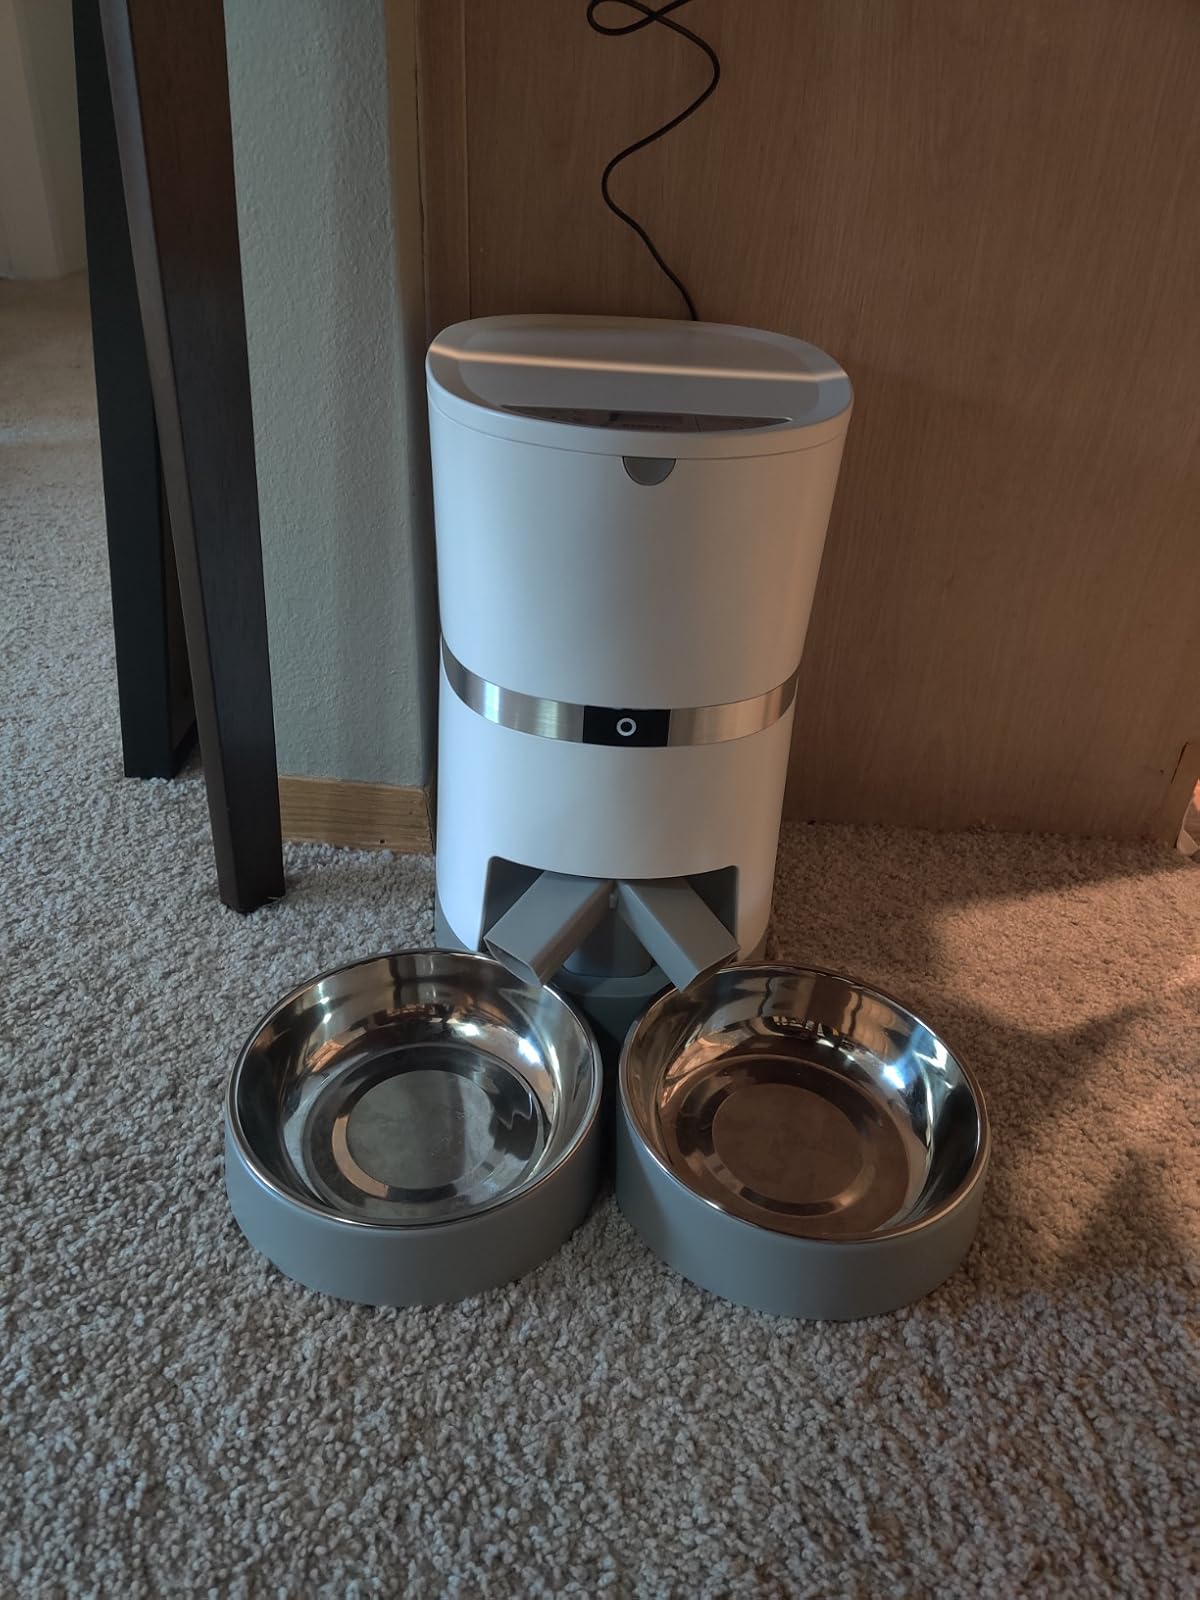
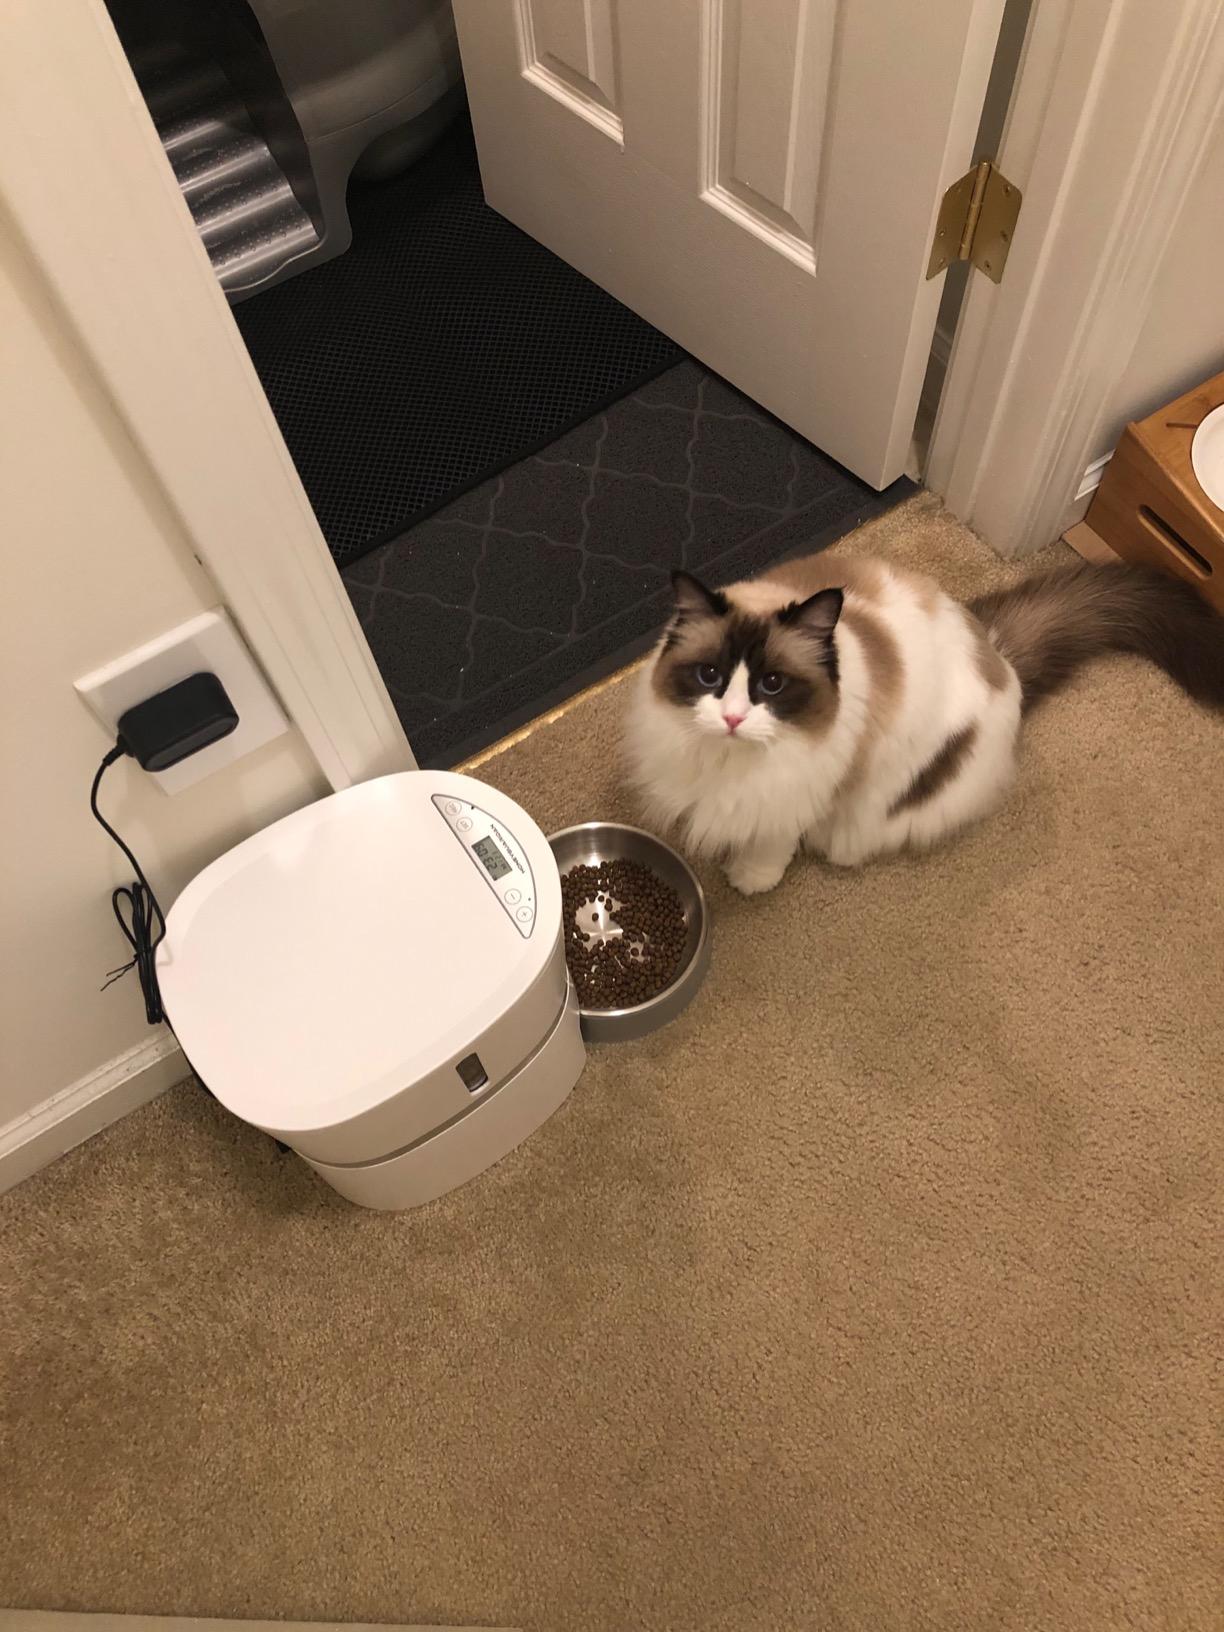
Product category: items_feeder
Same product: no